Meredith Colket

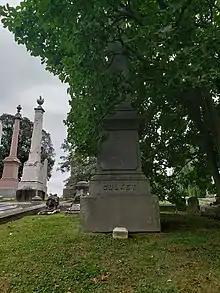
Meredith Colket gravesite in Laurel Hill Cemetery

Meredith Bright Colket (November 19, 1878 – June 7, 1947) was an American pole vaulter who competed in the 1900 Summer Olympics in Paris and won the silver medal in the men's pole vault ahead of Norwegian Carl-Albert Andersen who won bronze. Irving Baxter won gold.